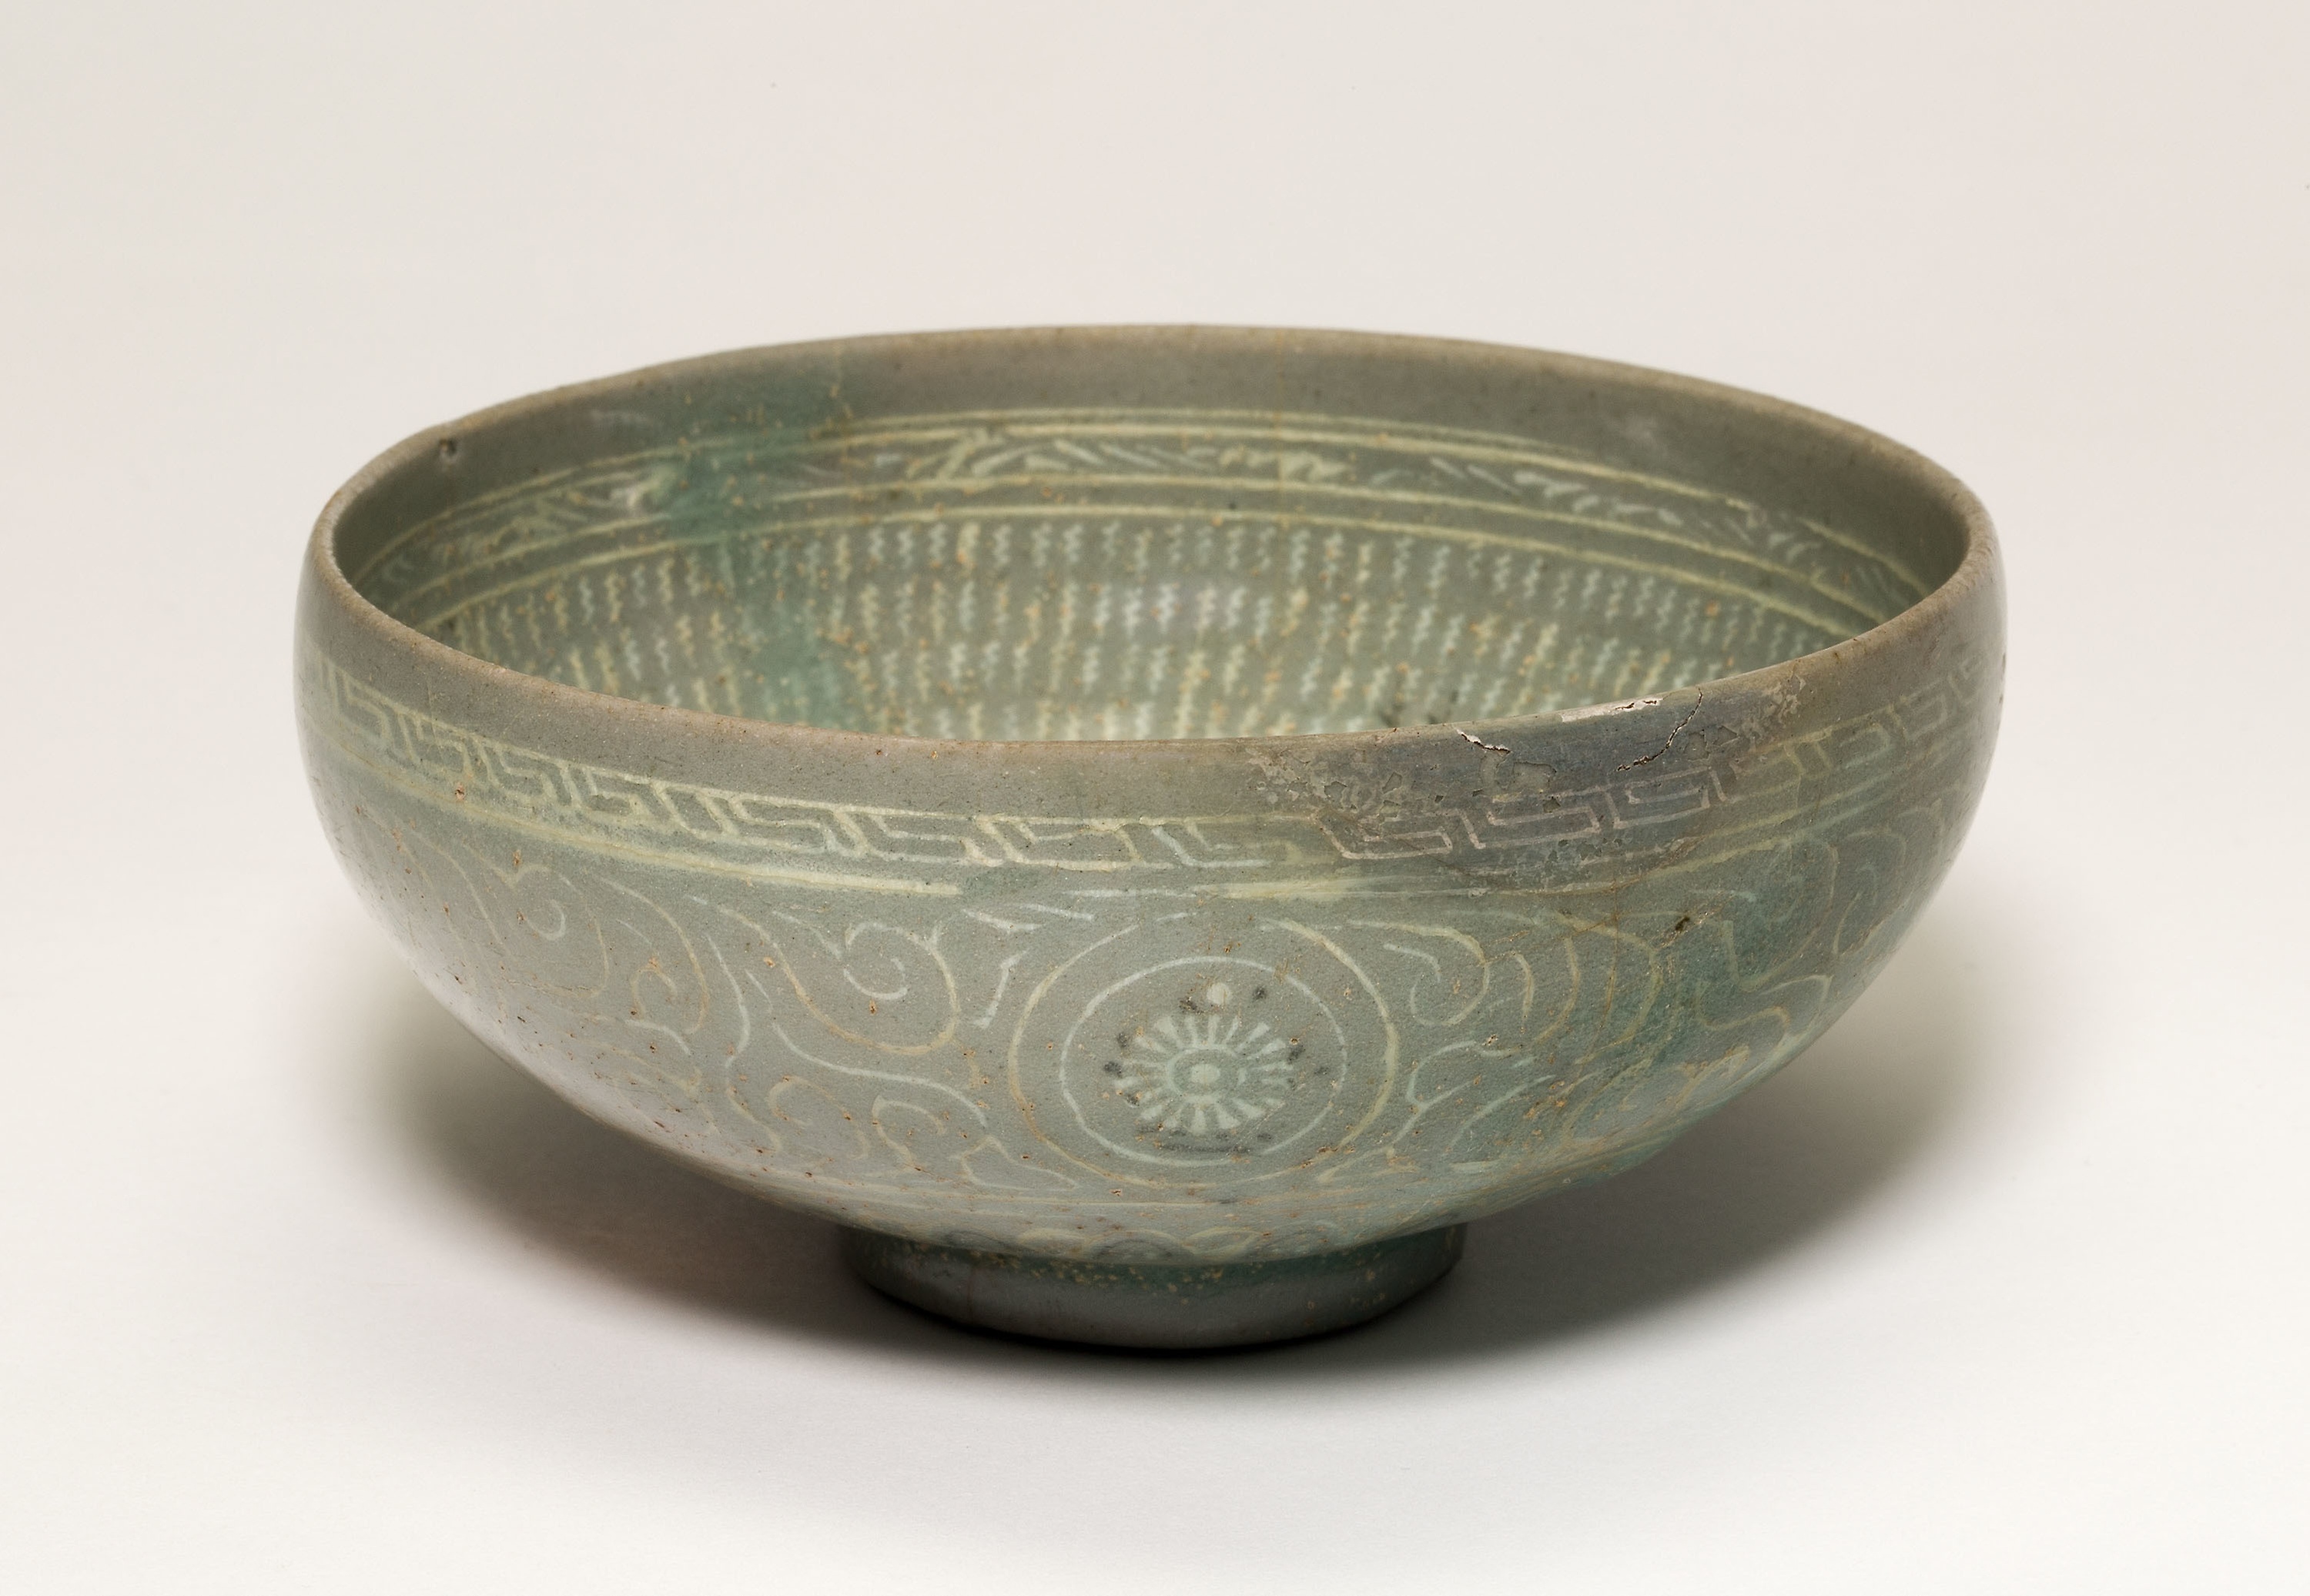
bowl, earthenware, tableware, dishware, ceramic, mixing bowl, pottery, serveware